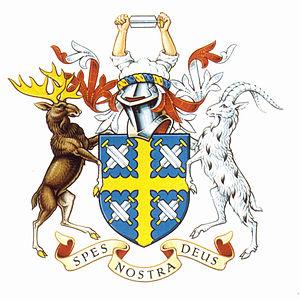
La Worshipful Company of Curriers est une des anciennes corporations de la Cité de Londres.